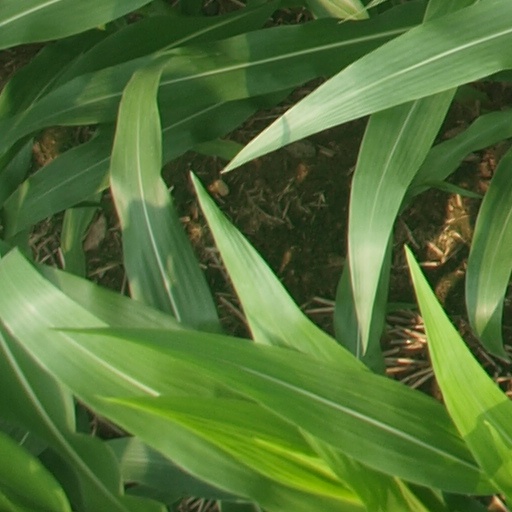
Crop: maize; corn